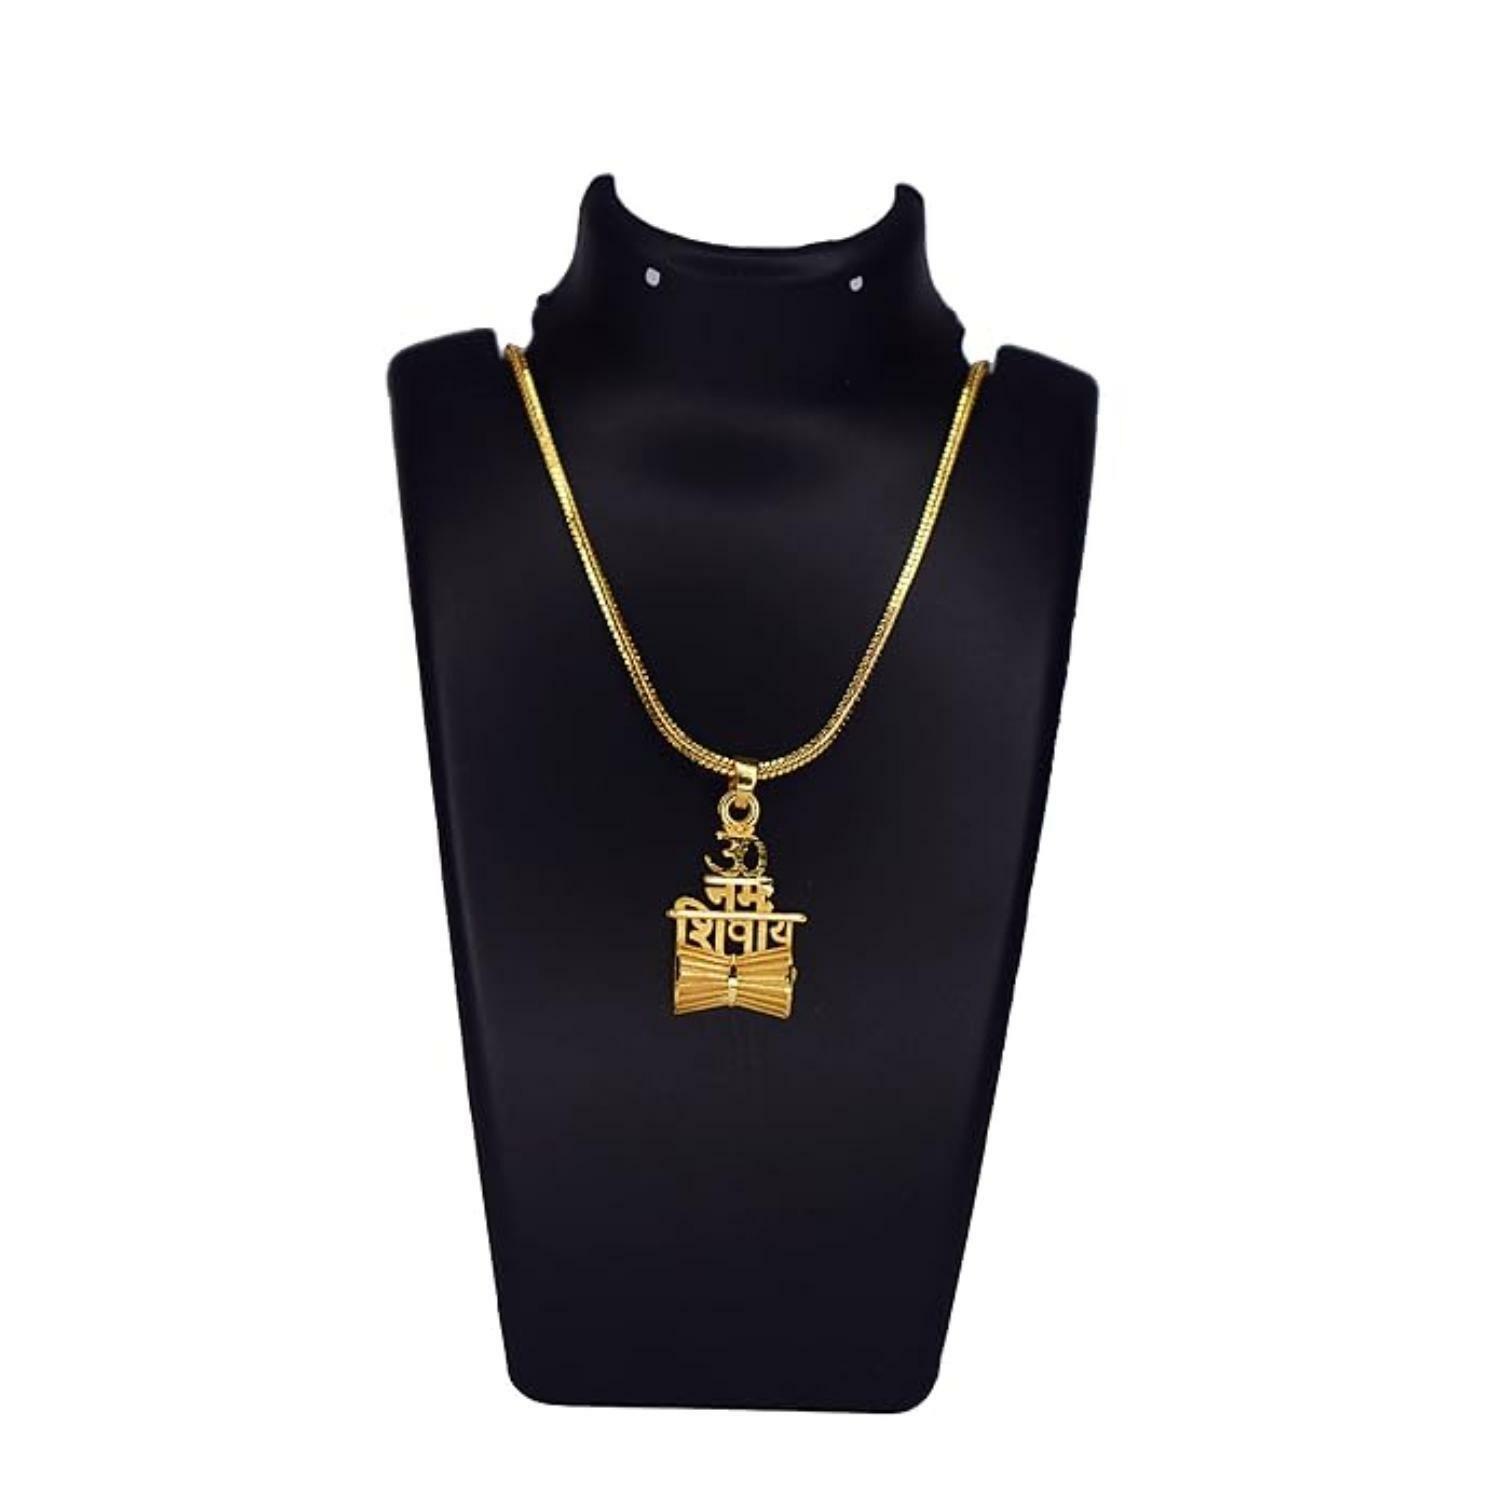
AAG Gold Om Namah Shivay Damru Chain with Pendant Locket Brass Pearl Brass Pendant
Type: Necklaces & Pendants
Brand: AAG
Price: Rs. 189
Gold Om Namah Shivay Damru Chain with Pendant Locket Brass Pearl Brass PendantGold Om Namah Shivay Damru Chain with Pendant Locket Brass Pearl Brass PendantGold Om Namah Shivay Damru Chain with Pendant Locket Brass Pearl Brass PendantGold Om Namah Shivay Damru Chain with Pendant Locket Brass Pearl Brass Pendant Gold Om Namah Shivay Damru Chain with Pendant Locket Brass Pearl Brass Pendant
Features: Gold Om Namah Shivay Damru Chain with Pendant Locket,Om Namah Shivay Damru Chain,Shivay Pendant,Shivay Locket,Damru Chain Pendant